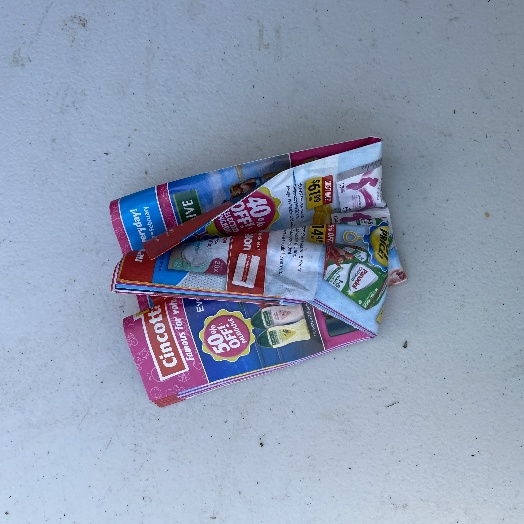
Label: Paper